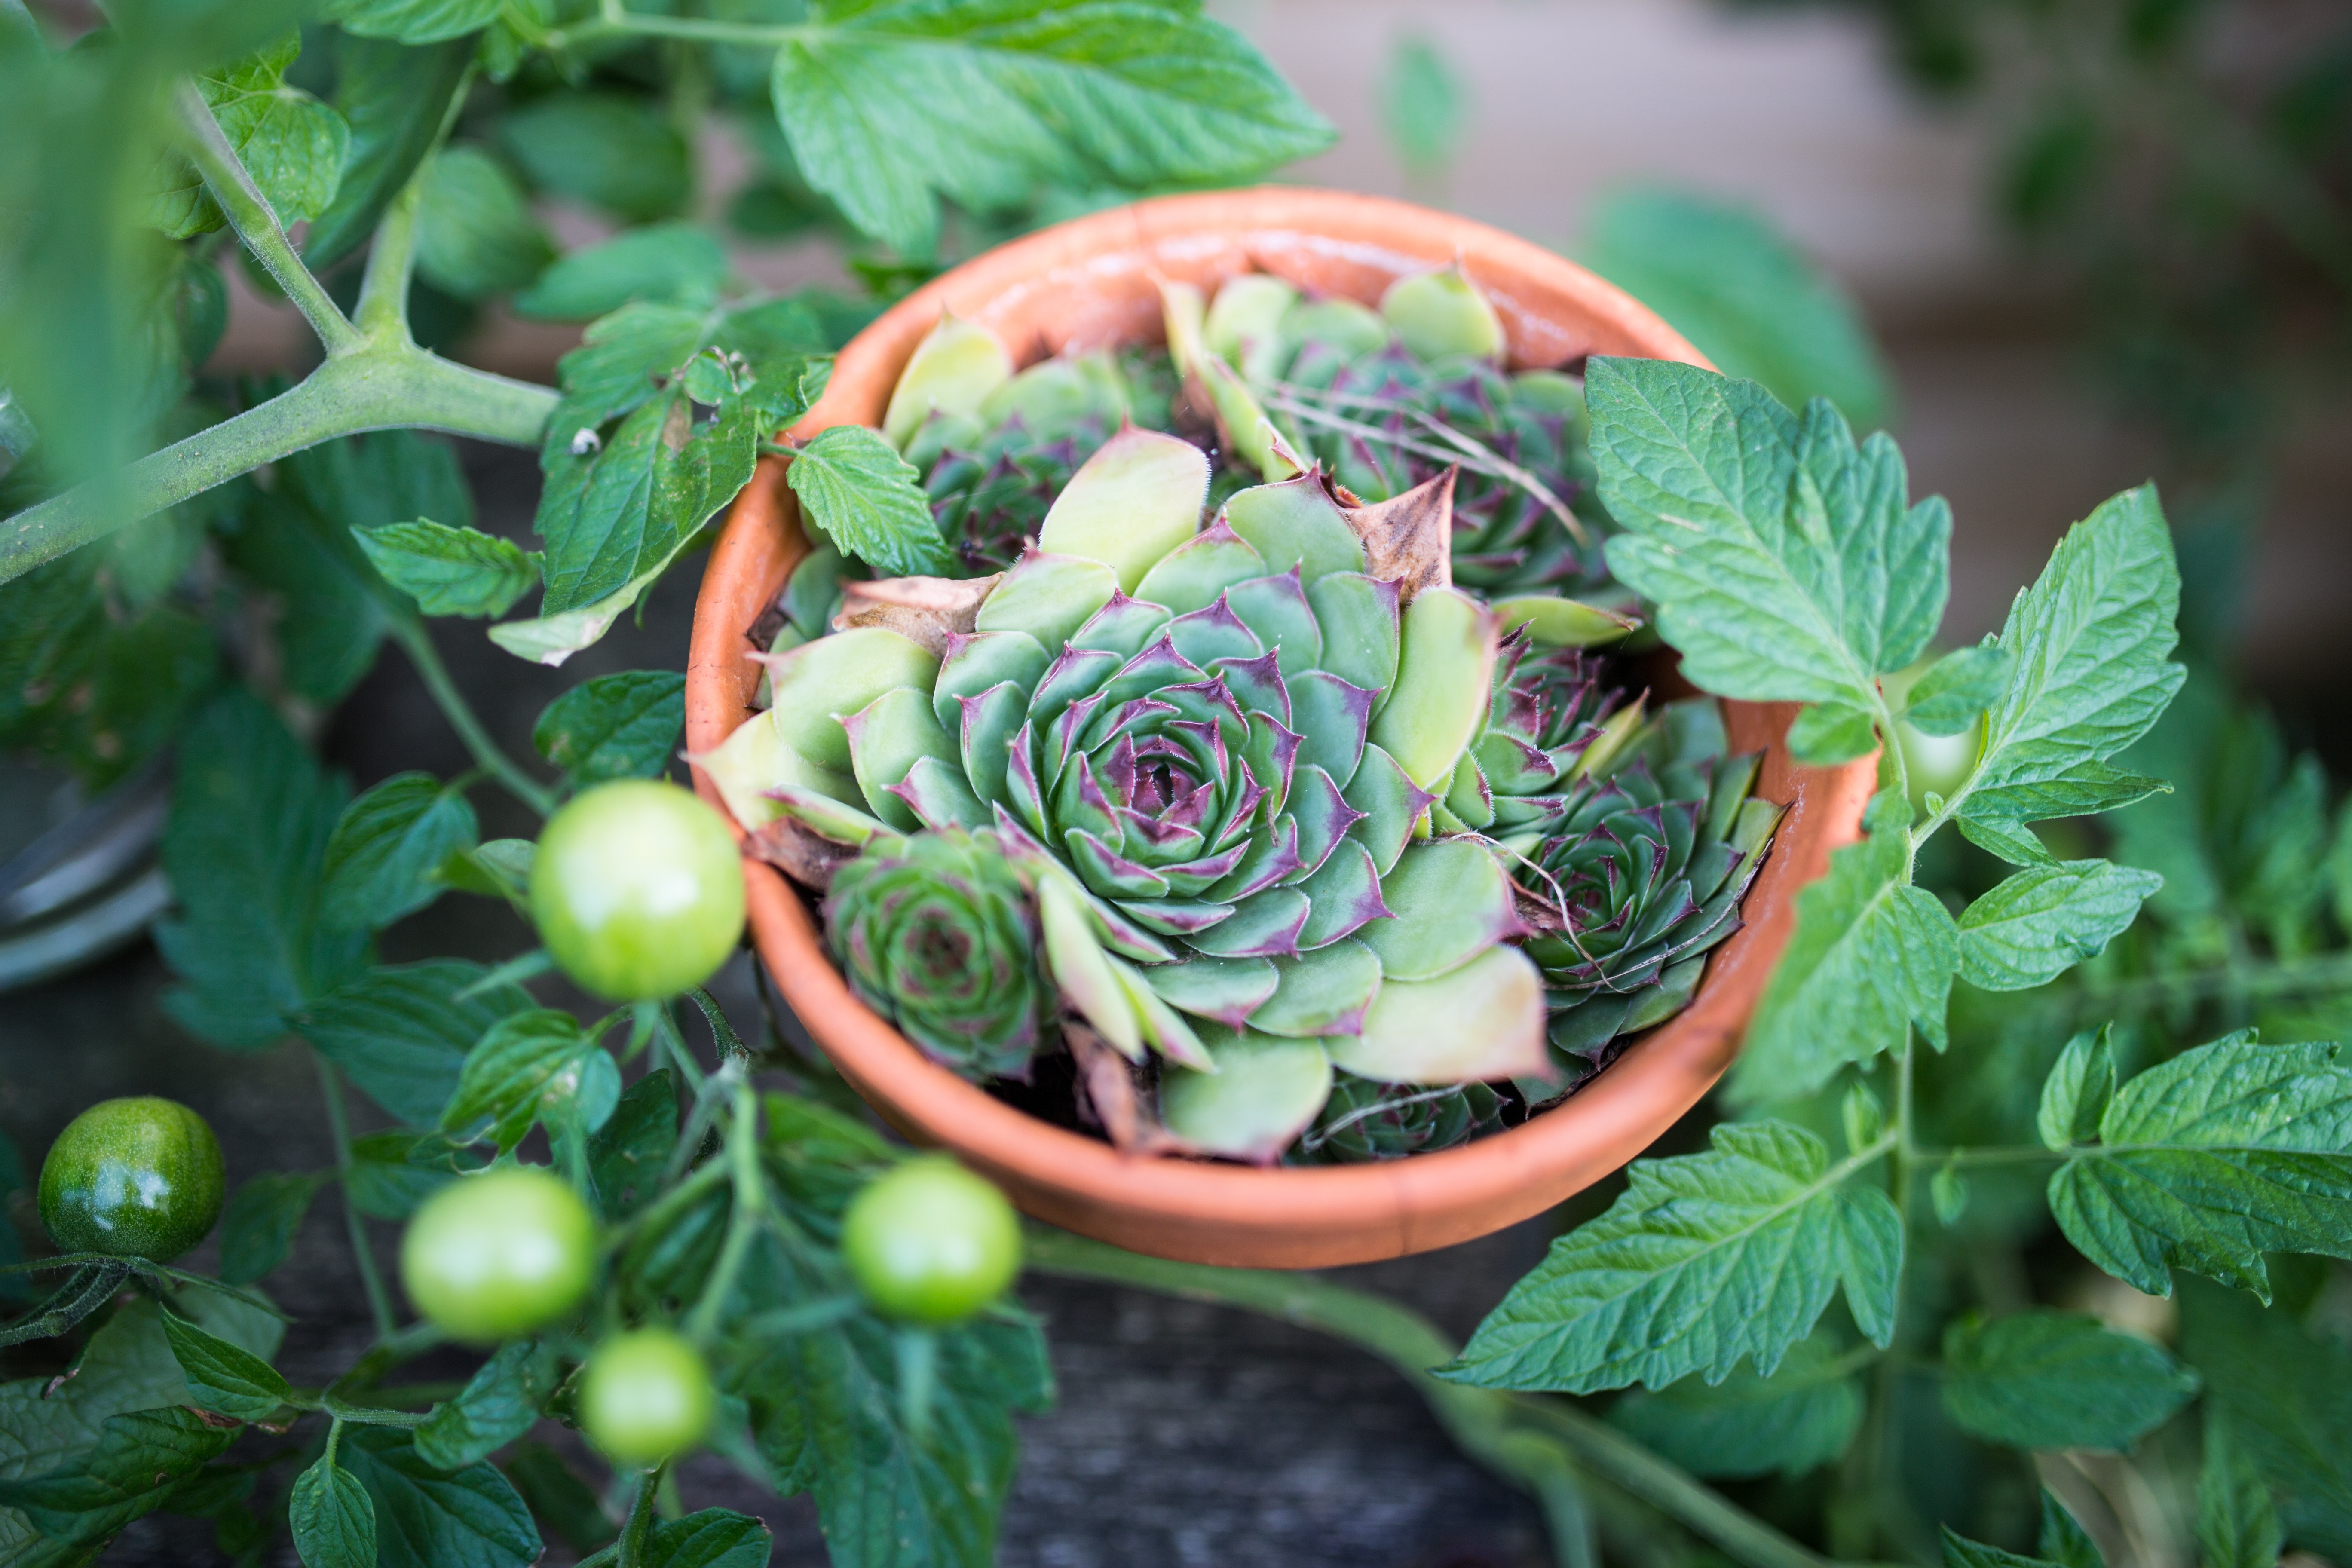
blur, growth, plant, fruit, leaf, flower, pot, rose, food, green, produce, vegetable, botany, agriculture, garden, healthy, flora, wildflower, close up, leaves, focus, tomatoes, floristry, macro photography, flowering plant, rose family, floral design, land plant, flower arranging